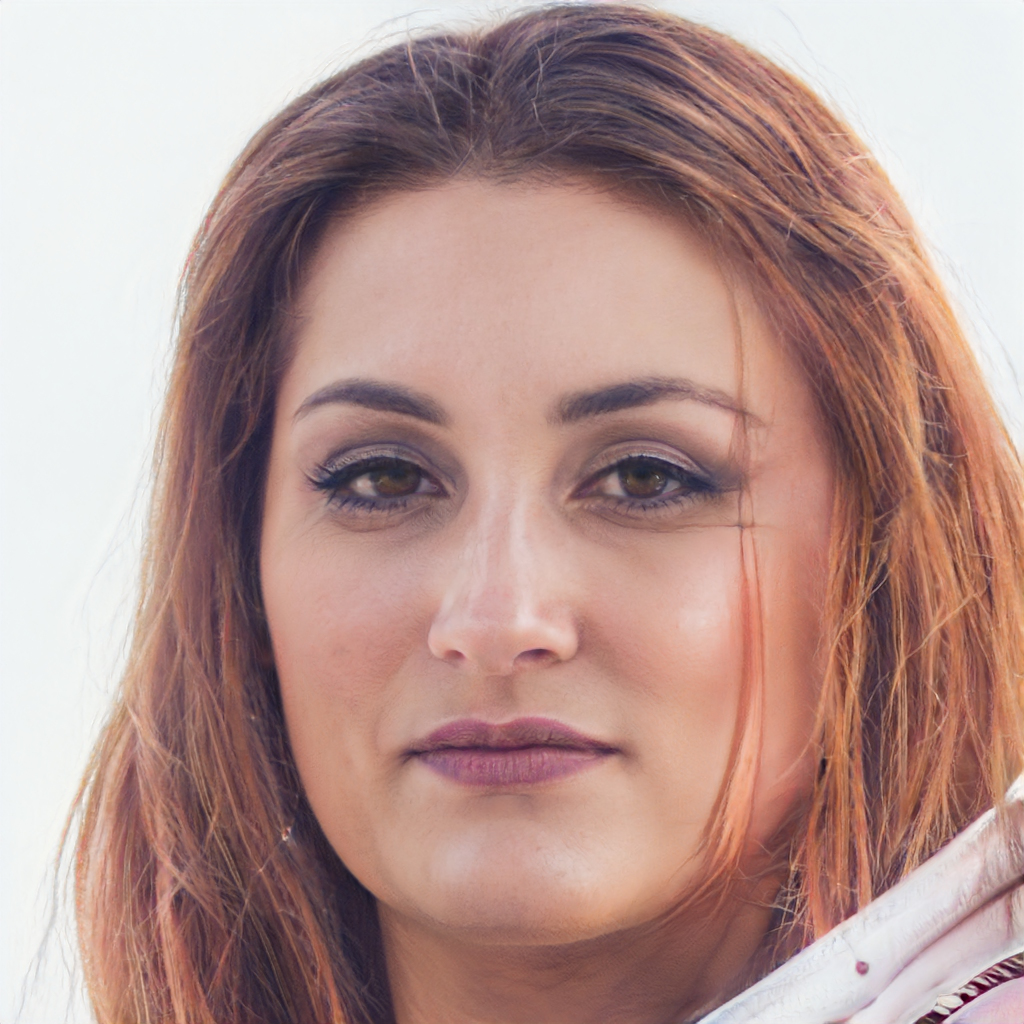
Label: Colored